German cruiser Admiral Graf Spee

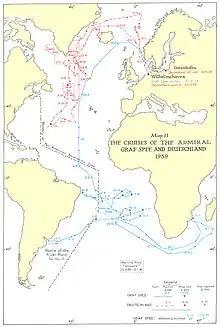
1939 cruises

After the conclusion of the Review, returned to Spain for a fourth non-intervention patrol. Following fleet maneuvers and a brief visit to Sweden, the ship conducted a fifth and final patrol in February 1938. In 1938, "KzS" Hans Langsdorff took command of the vessel; she conducted a series of goodwill visits to various foreign ports throughout the year. These included cruises into the Atlantic, where she stopped in Tangier and Vigo. She also participated in extensive fleet maneuvers in German waters. She was part of the celebrations for the reintegration of the port of Memel into Germany, and a fleet review in honor of Admiral Miklós Horthy, the Regent of Hungary. Between 18 April and 17 May 1939, she conducted another cruise into the Atlantic, stopping in the ports of Ceuta and Lisbon. On 21 August 1939, departed Wilhelmshaven, bound for the South Atlantic.